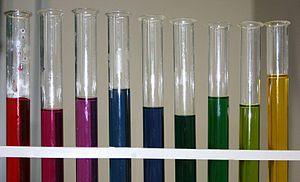
Les colorants alimentaires sont utilisés pour ajouter de la couleur à une denrée alimentaire, ou pour simuler la couleur originale si celle-ci a été altérée par les procédés de transformation utilisés dans l'agro-alimentaire.